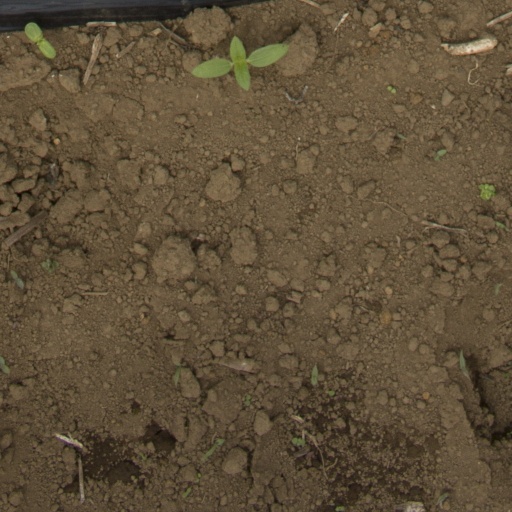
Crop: Jerusalem artichoke